Vauxhall Victor

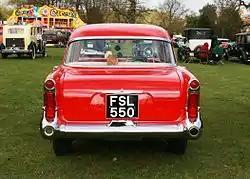
Vauxhall Victor F (1958) rear view treatment. On the early cars the exhaust gases emerged through a hole on the right side of the bumper.

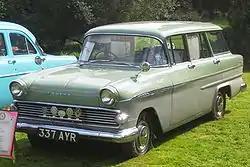
1961 model year Vauxhall Victor F Estate, featuring the simplified grille new that year and also showing the less sculpted rear doors and restyled bumpers introduced with the 1959 model year Series 2

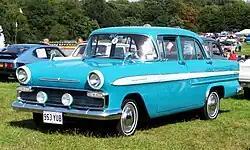
At the request of Canadian Chevrolet-Oldsmobile dealers, restyled "Envoy" variants were developed and sold in competition with the Vauxhall Victor sold through Pontiac-Buick dealers

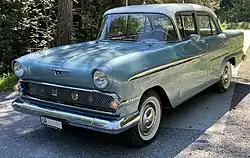
A swiss made 1960 Victor Super, ″Montage Suisse″ badge rightmost in the grille.

An estate variant was launched in 1958. When restyled, as the Series 2, the car lost all its '57 Buick styled bumper pods and the teardrop shaped Vauxhall flutes were replaced by a single chrome side-stripe running nose to tail. The sculpted "porthole" rear bumper tips, which rusted badly due to exhaust residue, were replaced by plain, straight ones. The old bumper ends continued to be used for many years on a variety of motor coaches and ice-cream vans.